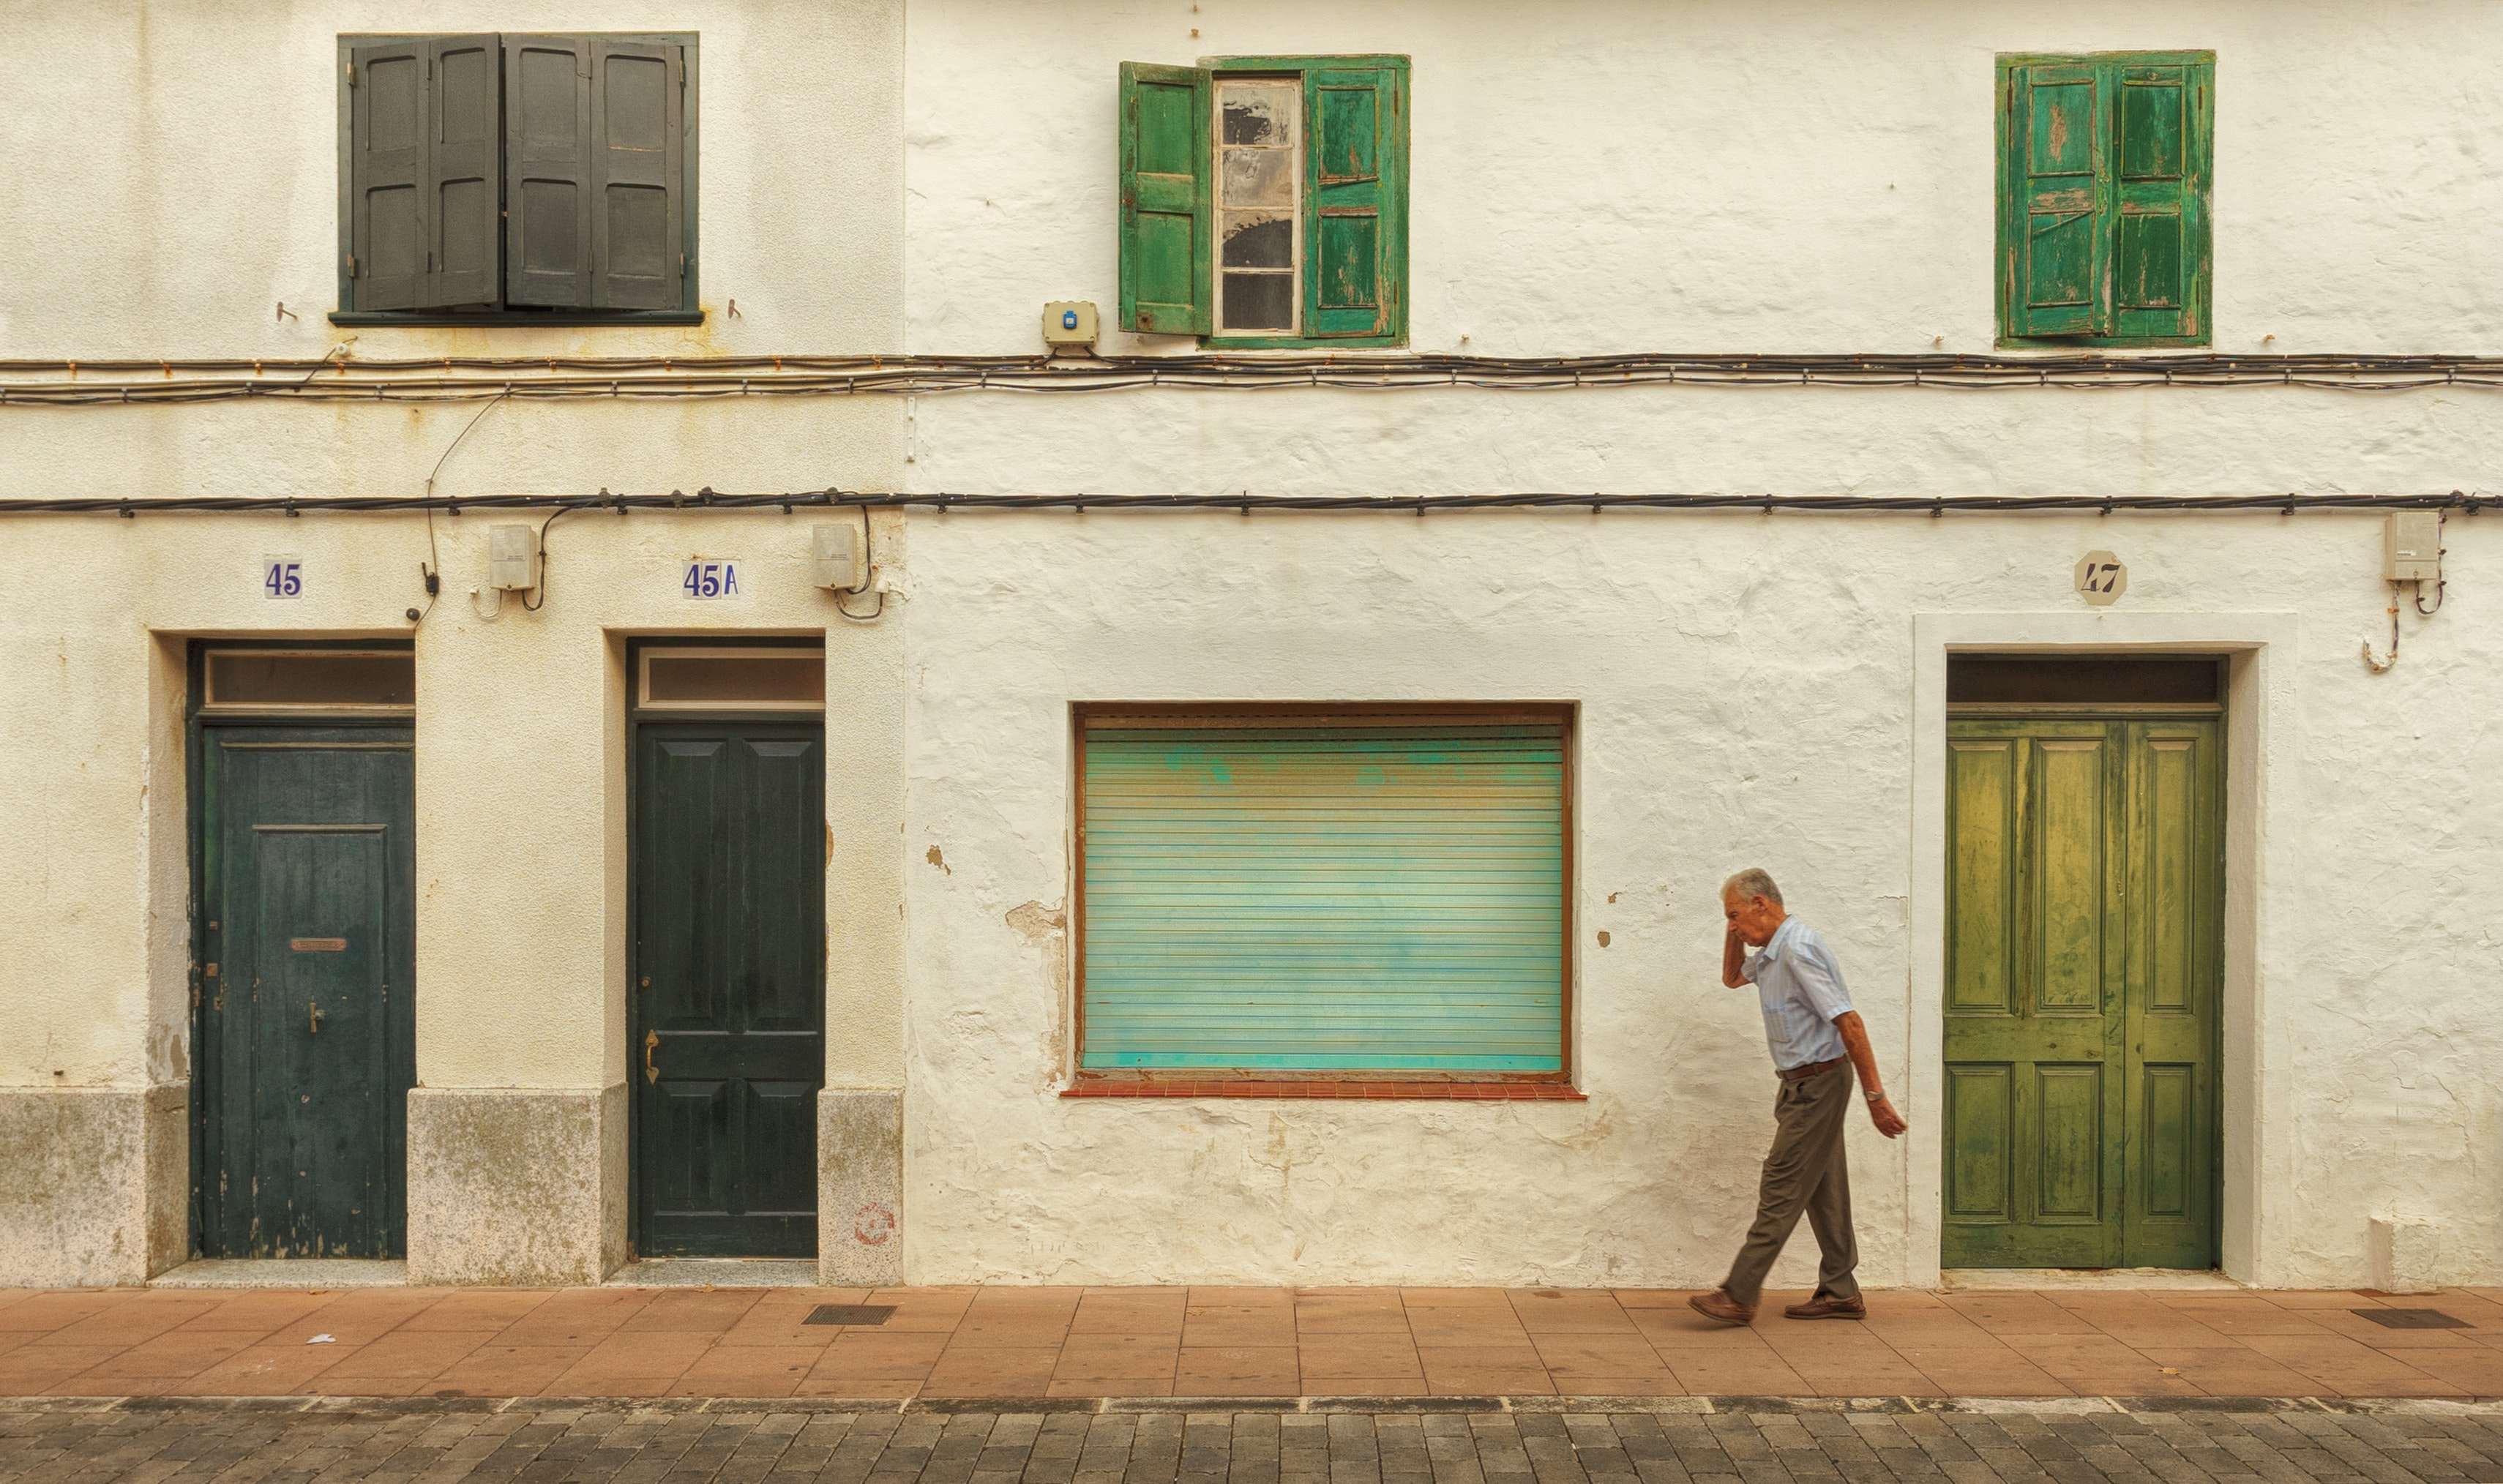
green, wall, window, facade, building, house, architecture, door, street